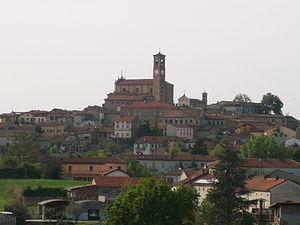
Grana est une commune italienne de la province d'Asti dans la région Piémont en Italie.